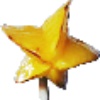
Label: Carambula 1